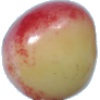
Label: Cherry Rainier 1